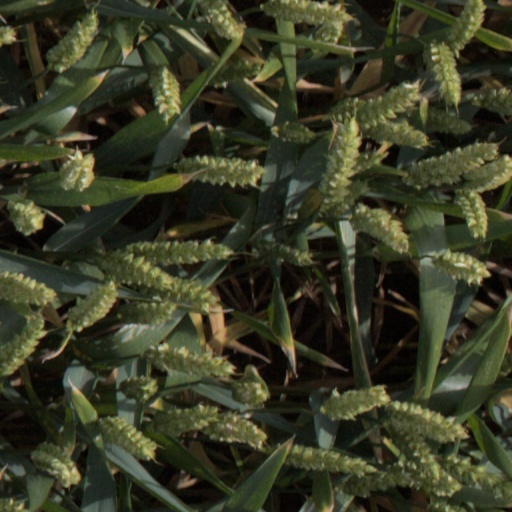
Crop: wheat